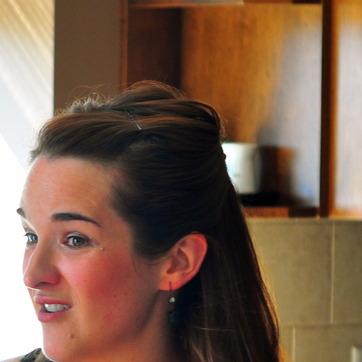
Material: hair